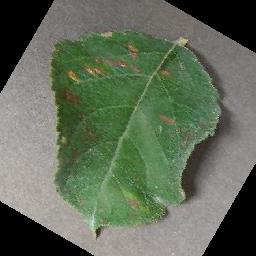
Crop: apple
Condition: cedar_rust